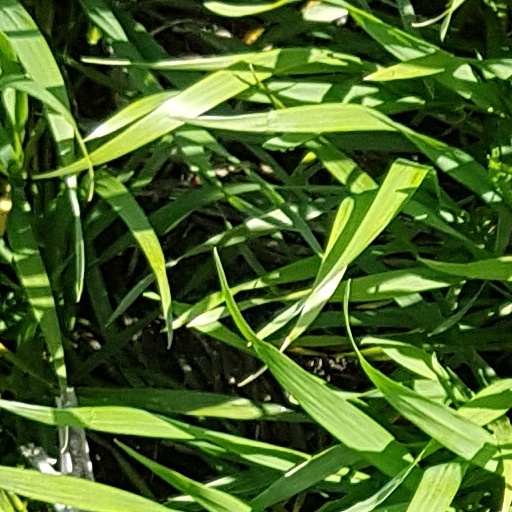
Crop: wheat